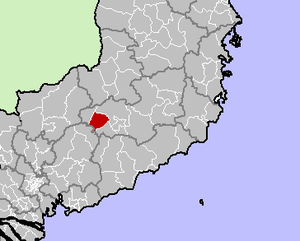
Đạ Tẻh est un district rural de la province de Lâm Đồng dans la région des hauts plateaux des montagnes centrales du Vietnam.